Heliosphere

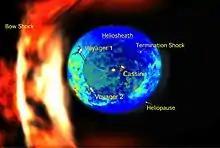
The bubble-like heliosphere moving through the interstellar medium.

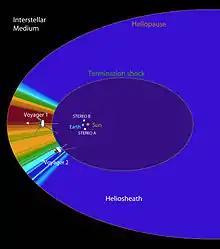
Energetic neutral atom (ENA) detection is more concentrated in one direction.

The heliopause is the final known boundary between the heliosphere and the interstellar space that is filled with material, especially plasma, not from the Earth's own star, the Sun, but from other stars. Even so, just outside the heliosphere (i.e. the "solar bubble") there is a transitional region, as detected by "Voyager 1". Just as some interstellar pressure was detected as early as 2004, some of the Sun's material seeps into the interstellar medium. The heliosphere is thought to reside in the Local Interstellar Cloud inside the Local Bubble, which is a region in the Orion Arm of the Milky Way Galaxy.